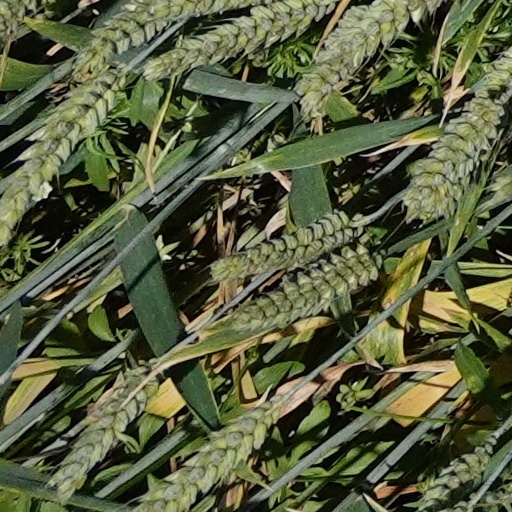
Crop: wheat